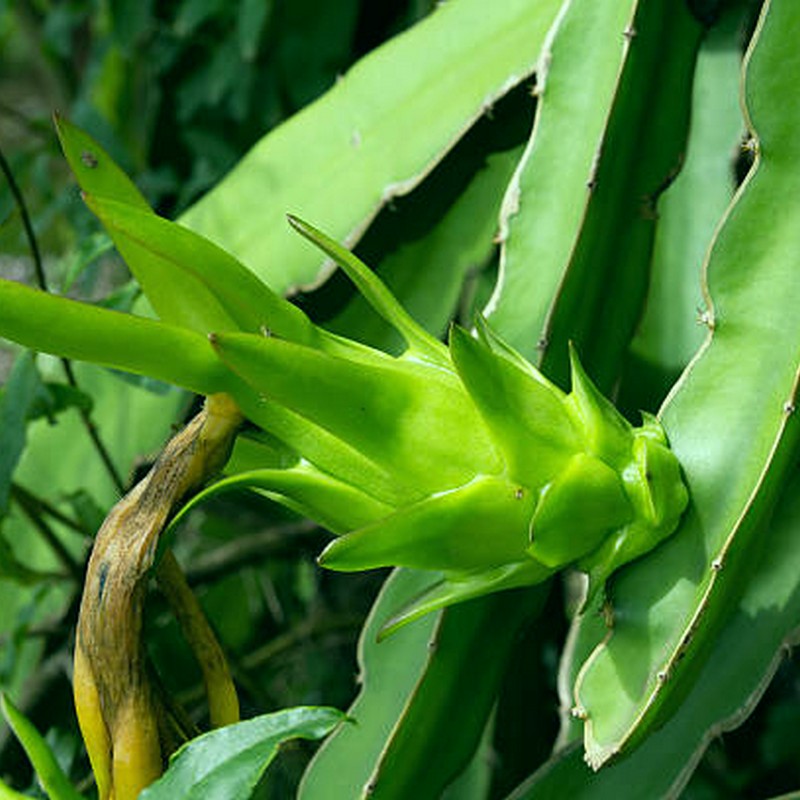
Label: Immature Dragon Fruit